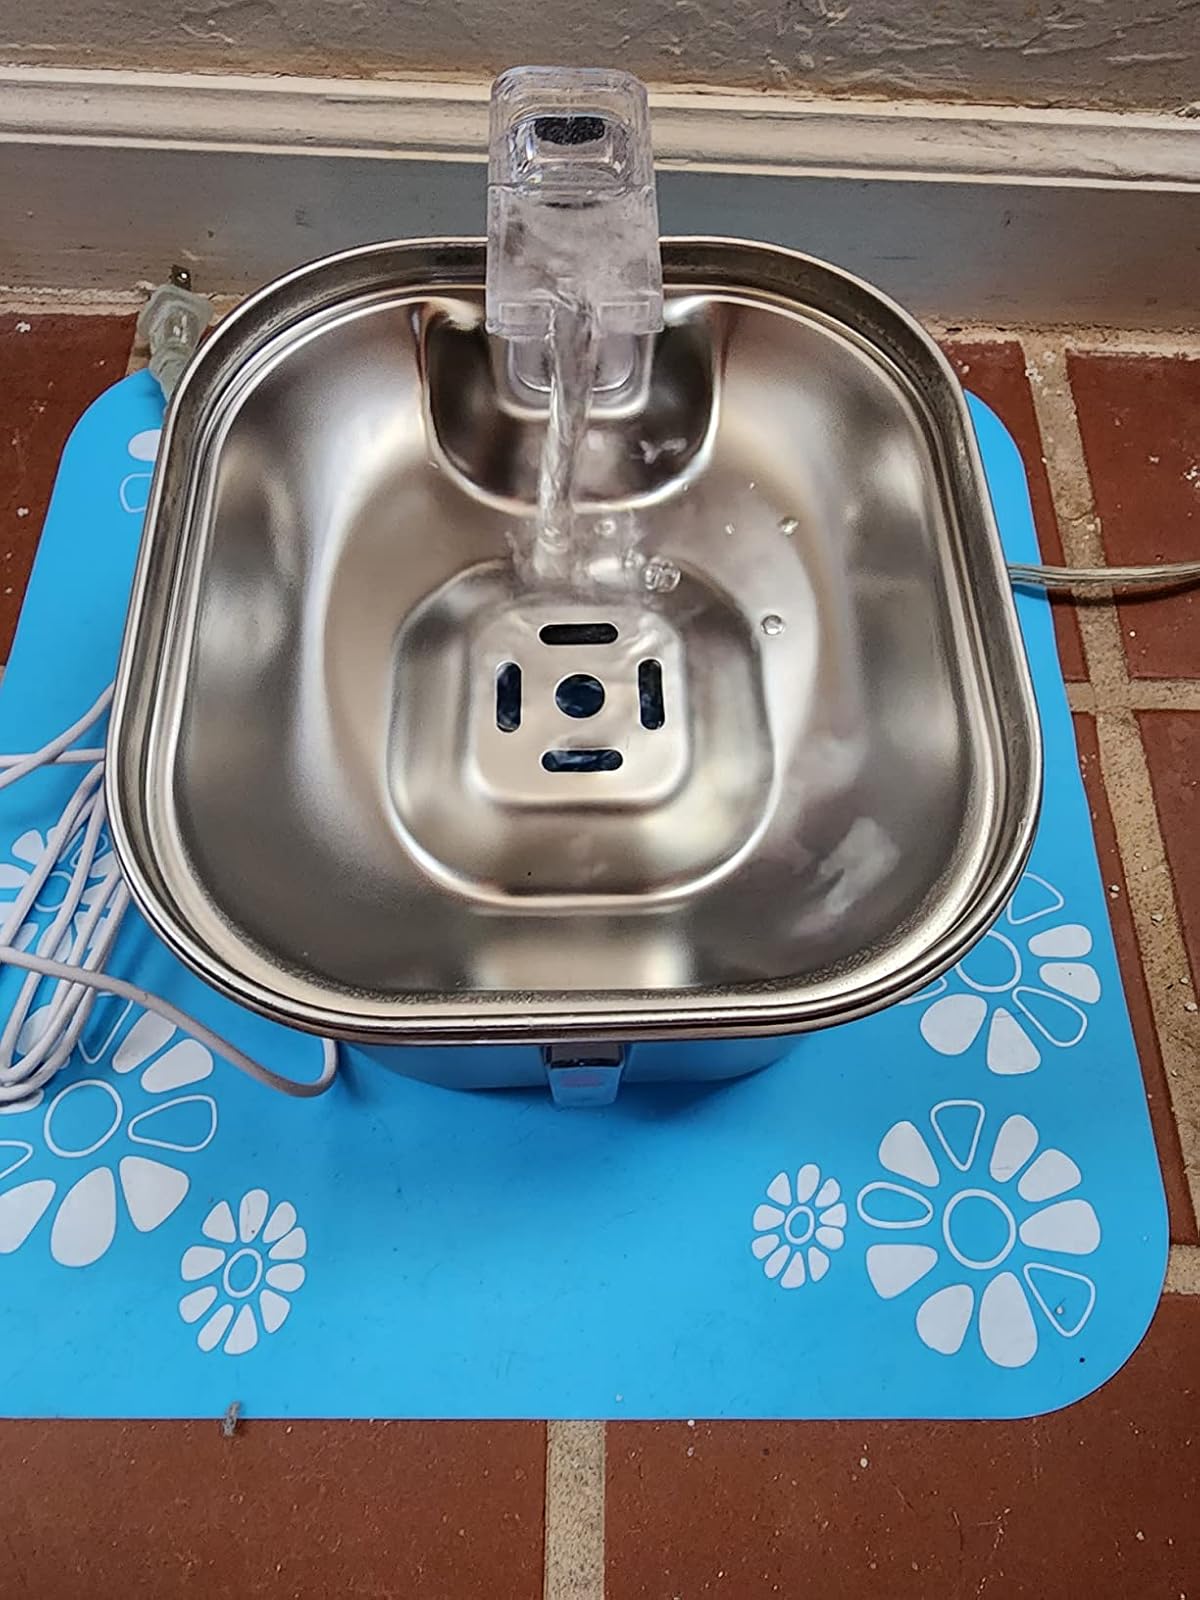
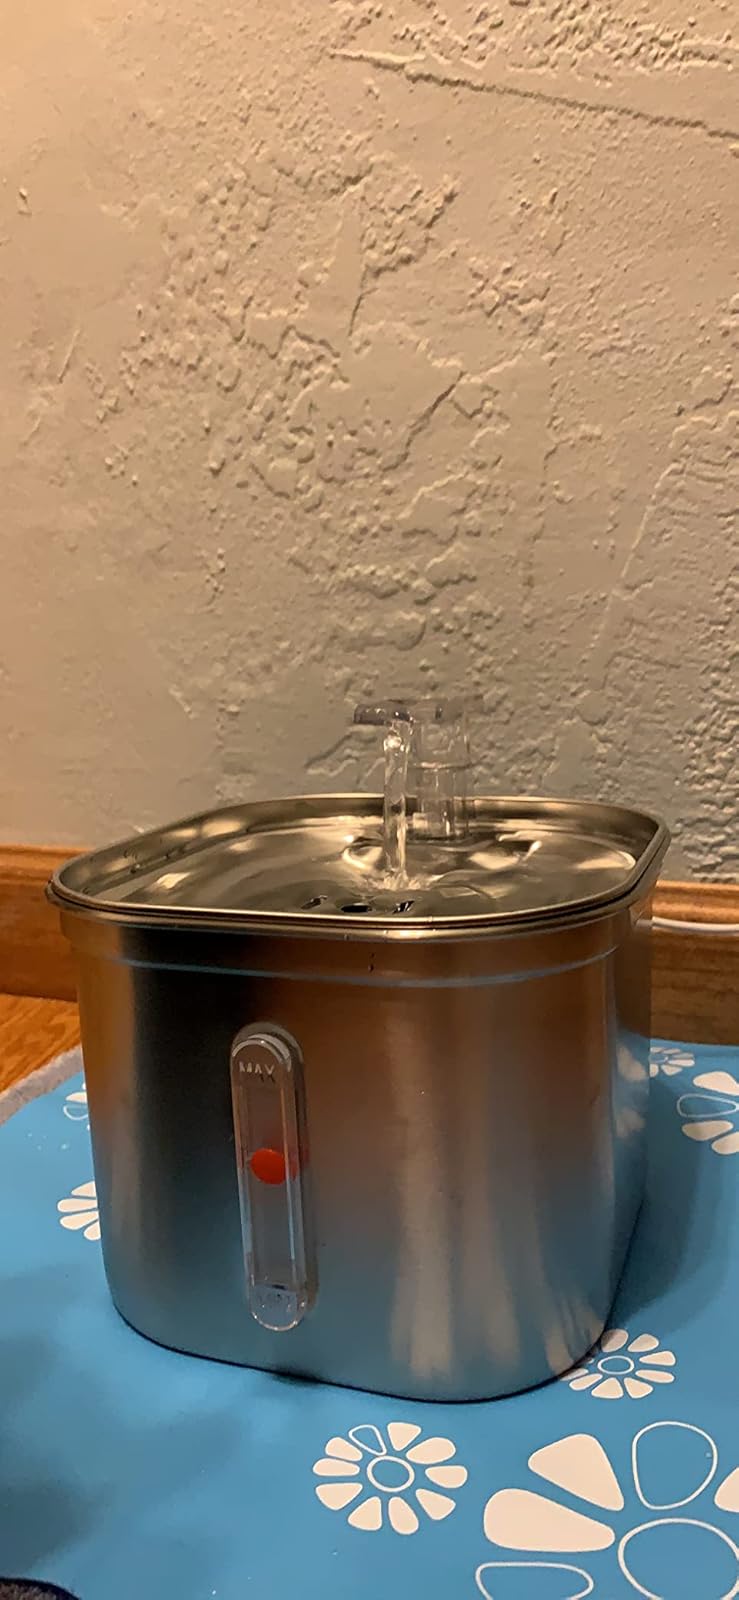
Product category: items_bowl
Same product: yes